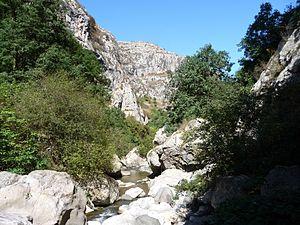
La rivière Karkar près de Karintak/Dashalty, Haut-Karabagh. Русский: Река Каркар близ Каринтака/Дашалты, Нагорный Карабах.